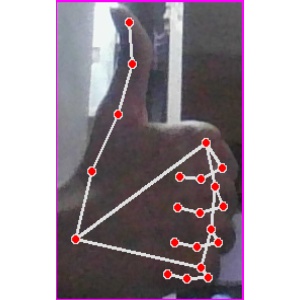
अक्षर: थ